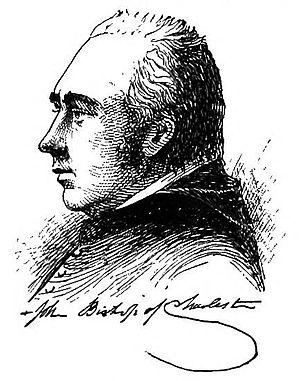
Le diocèse de Charleston est un diocèse de l'Église catholique qui couvre l'ensemble de la Caroline du Sud aux États-Unis. Son siège est la cathédrale Saint-Jean-Baptiste de Charleston. Il est suffragant de l'archidiocèse d'Atlanta.